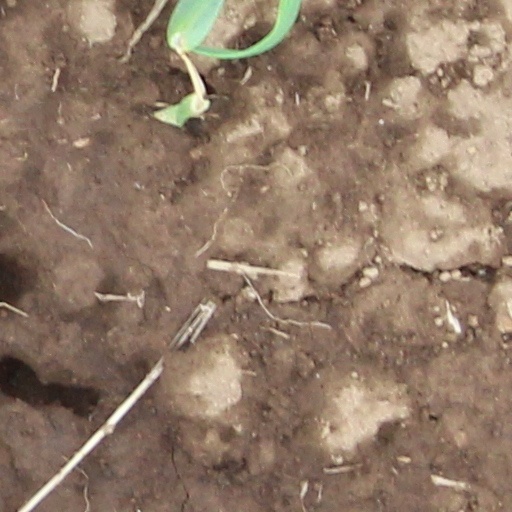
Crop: wheat